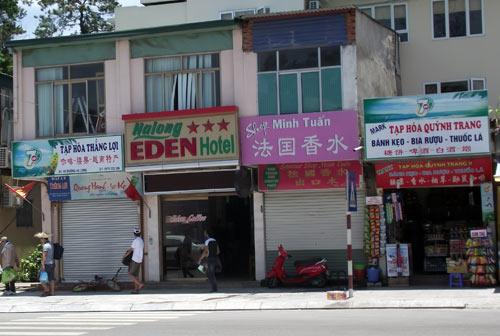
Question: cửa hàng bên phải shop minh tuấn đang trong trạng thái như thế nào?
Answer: cửa hàng đang mở cửa